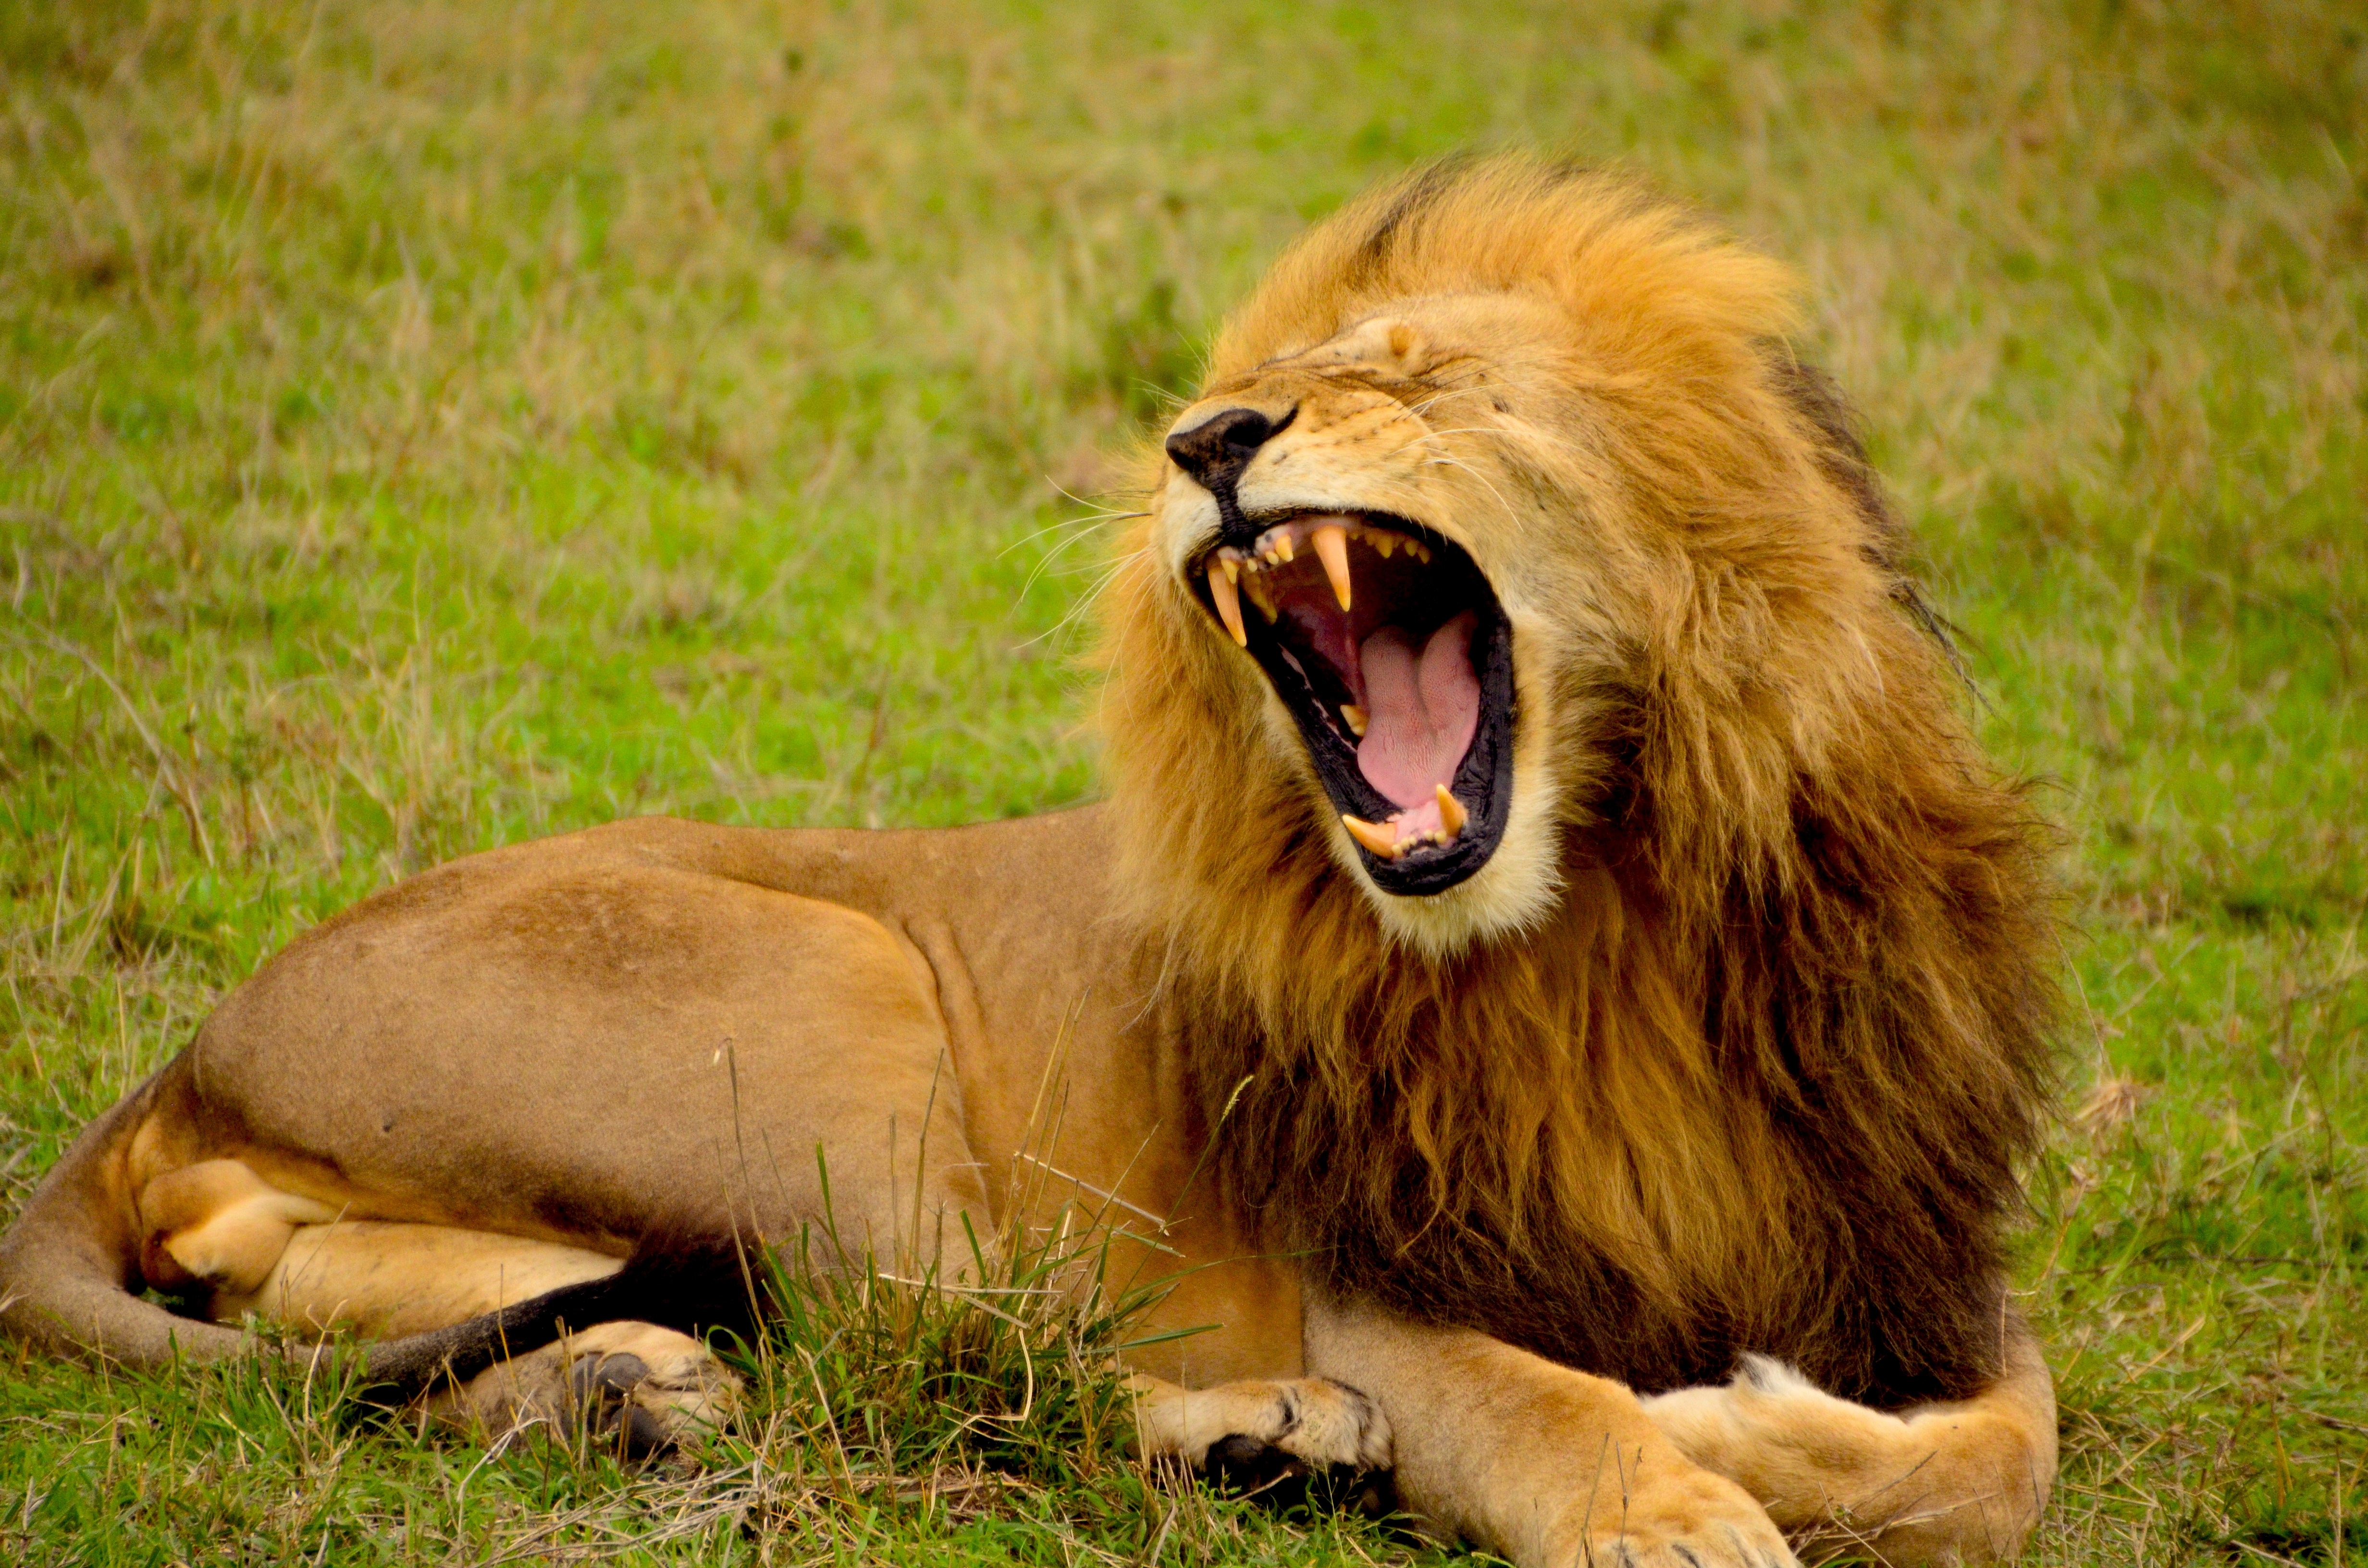
wilderness, adventure, wildlife, wild, zoo, africa, mammal, mane, fauna, savanna, lion, yawn, roar, vertebrate, teeth, tooth, safari, dangerous, big cats, cat like mammal, masai lion